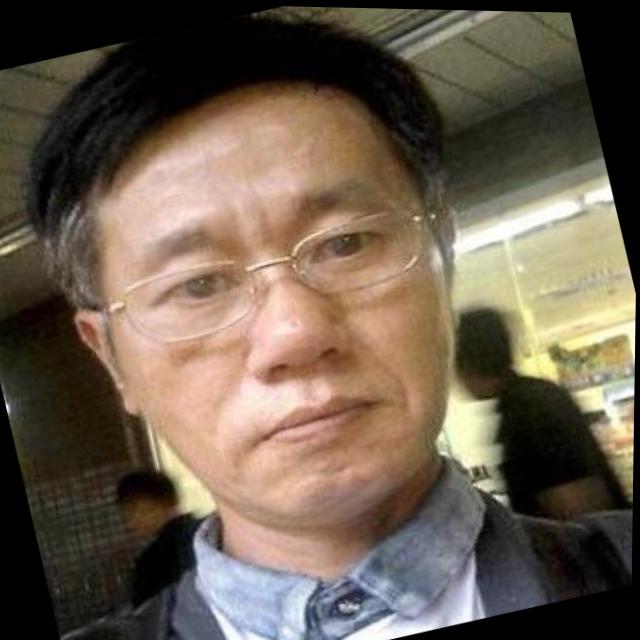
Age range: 45-64